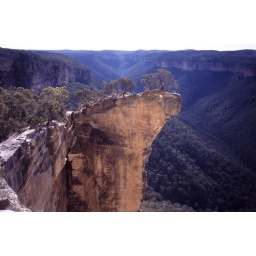
hanging rock, sandstone cliff in the blue mountains national park